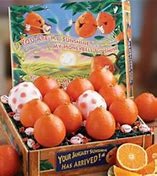
Label: mandarine